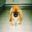
Label: dog